Mary Woffington

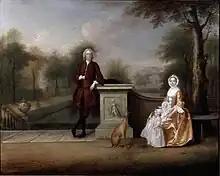
Painting of Woffington and her family by Arthur Devis,

Woffington and Cholmondeley had ten children together, though there are conflicting accounts of how many survived into adulthood. Byrne-Costigan states nine of the ten "made splendid marriages", while according to Philip H. Highfill and John Doran, only four and five, respectively, survived past infancy. Of these five, three died relatively young; one daughter Henrietta Maria died as a child sometime after 1760, another daughter was killed in a carriage accident at Leatherhead in 1806 while serving as lady-in-waiting for Crown Princess Caroline of Brunswick, and their second son Robert Francis travelled to the East Indies in 1772 and died there on 29 April 1777. Of the two remaining known children, their daughter Hester Frances married Sir William Bellingham and their eldest son George James Cholmondeley was married three times; his fathers-in-law were John Pitt of Encombe, Sir Philip Francis, and John Townshend, 2nd Viscount Sydney.